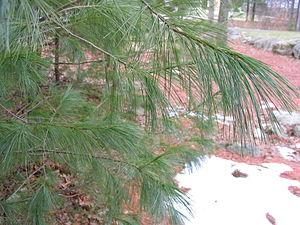
Le Pin blanc, Pin du Lord ou Pin de Weymouth, est un arbre de la famille des Pinaceae.